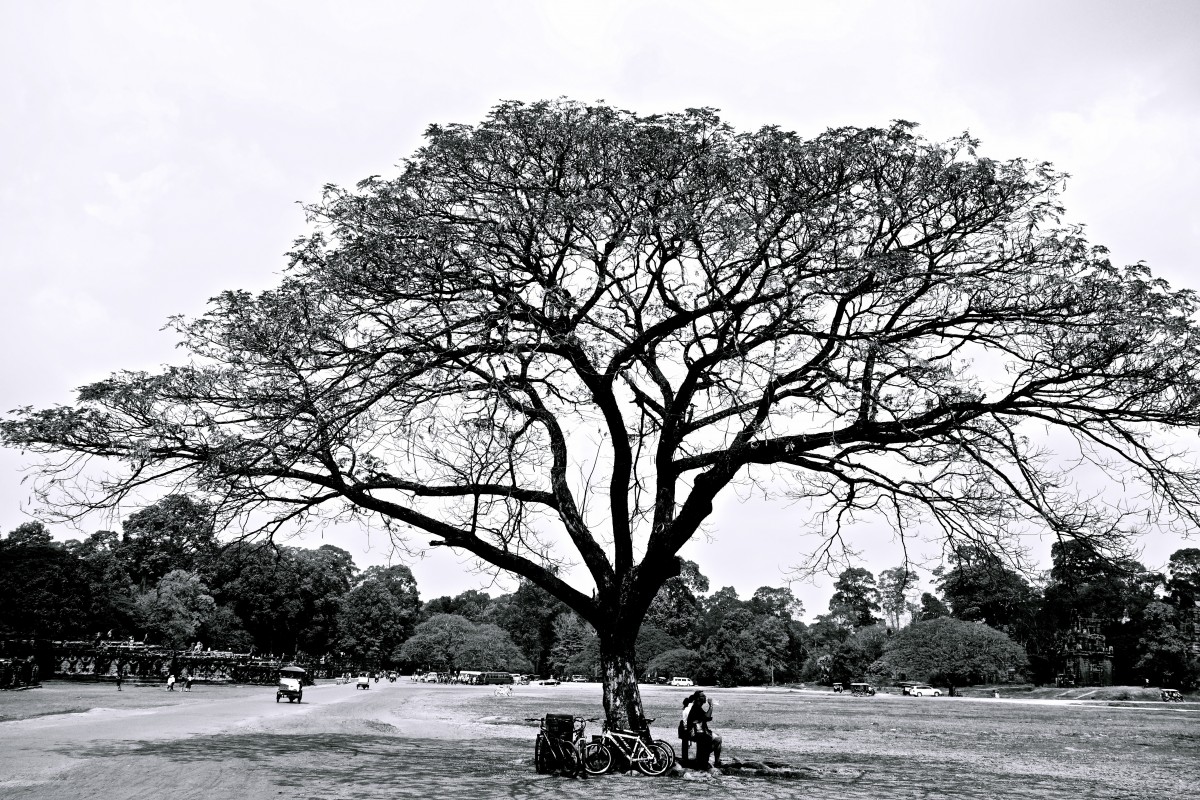
Tags: branch, snow, winter, black and white, flower, weather, season, monochrome photography